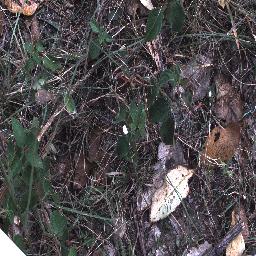
Label: lantana